Niagara Falls

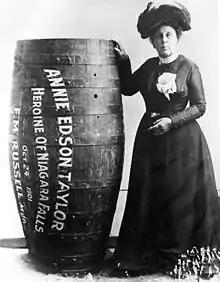

Another Lower Niagara bridge had been commissioned in 1883 by Cornelius Vanderbilt for use by railways at a location roughly approximately south of the Railway Suspension Bridge. This one was of an entirely different design; it was a cantilever bridge to provide greater strength. The Niagara Cantilever Bridge had two cantilevers which were joined by steel sections; it opened officially in December 1883, and improvements were made over the years for a stronger structure. As rail traffic was increasing, the Michigan Central Railroad company decided to build a new bridge in 1923, to be located between the Lower Steel Arch Bridge and the Cantilever Bridge. The Michigan Central Railway Bridge opened in February 1925 and remained in use until the early 21st century. The Cantilever Bridge was removed and scrapped after the new rail bridge opened. Nonetheless, it was inducted into the North America Railway Hall of Fame in 2006.